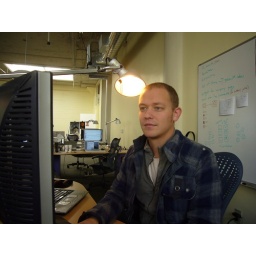
It's so effing cold in the RRL office that I'm using my desk lamp to keep warm!